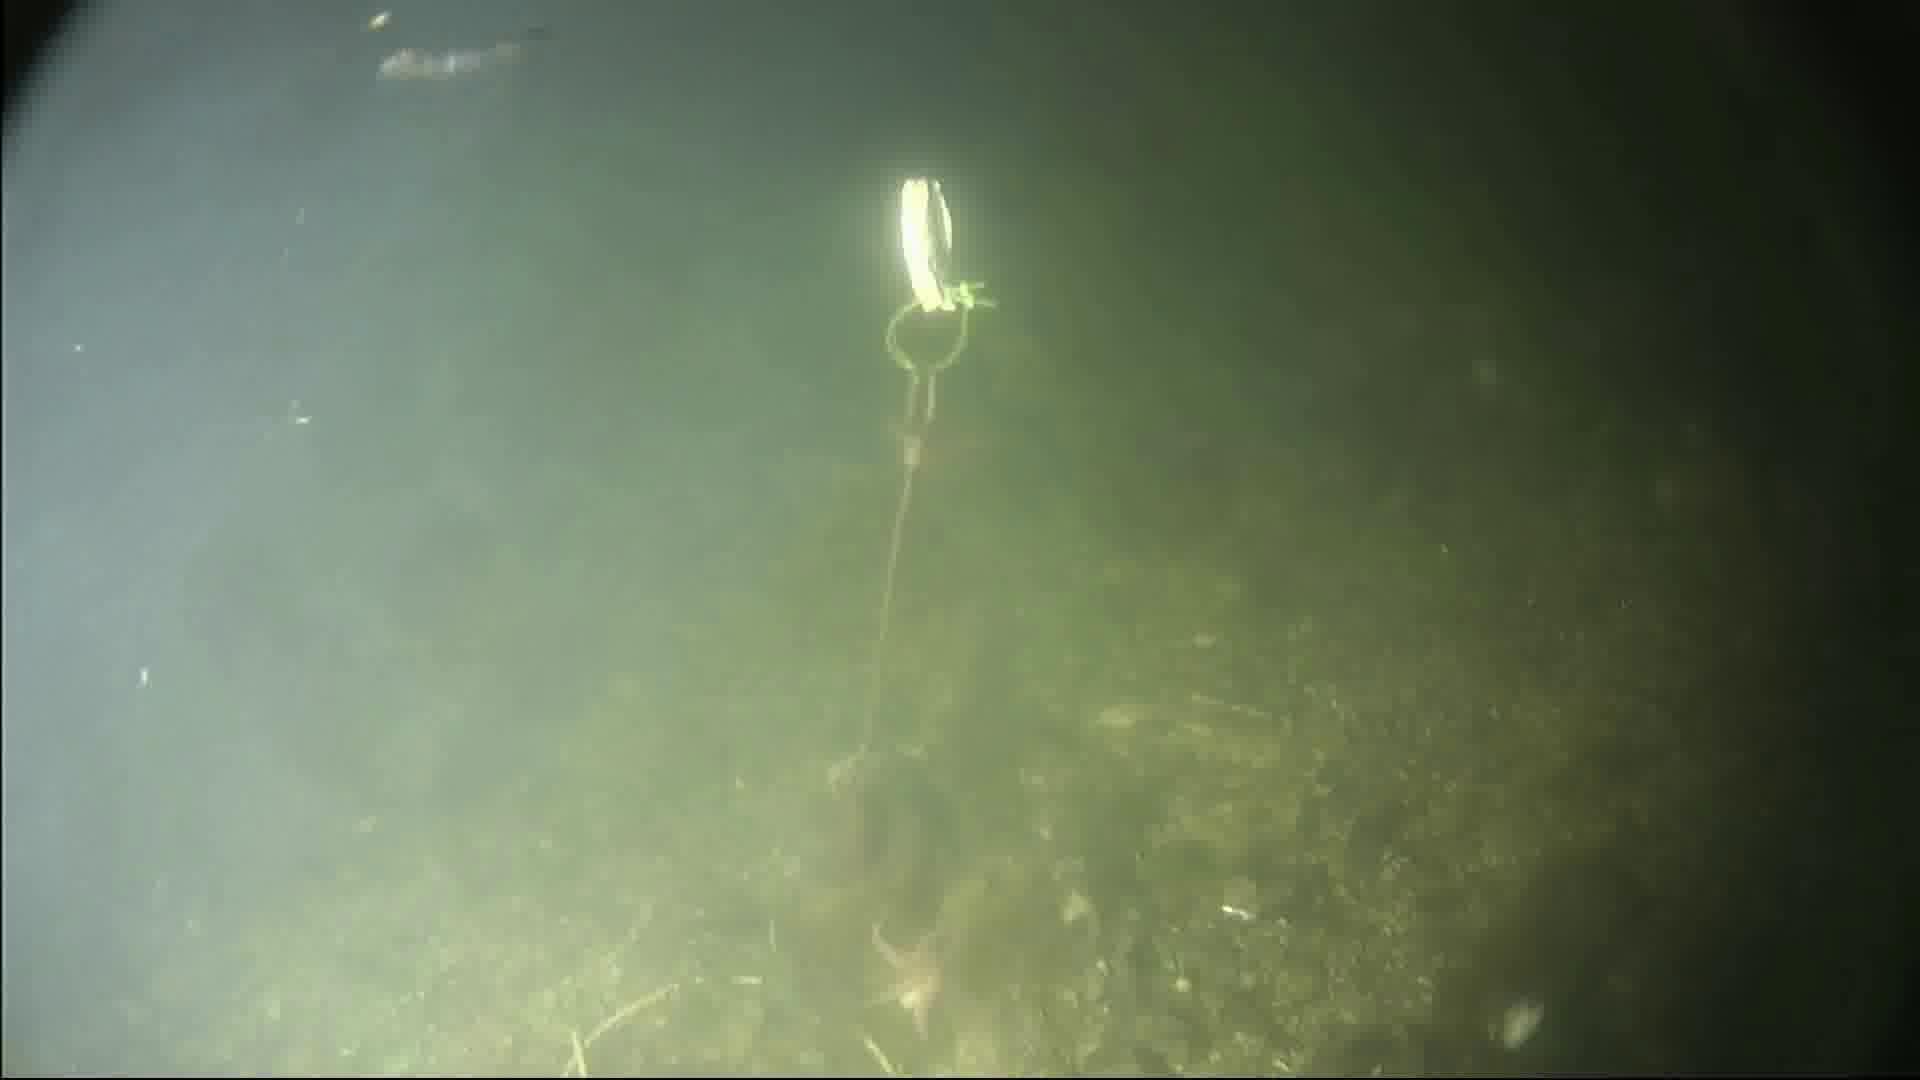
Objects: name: starfish
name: small_fish